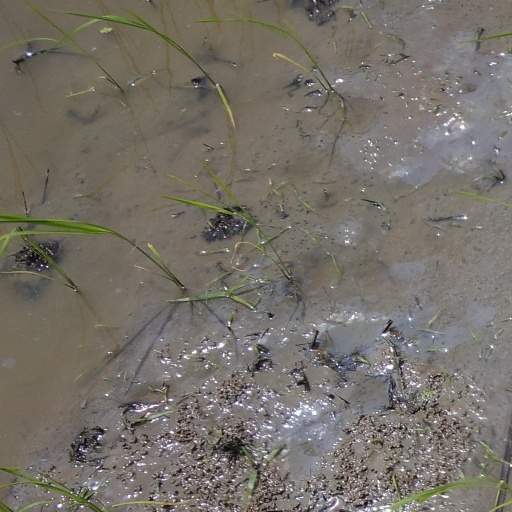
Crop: rice